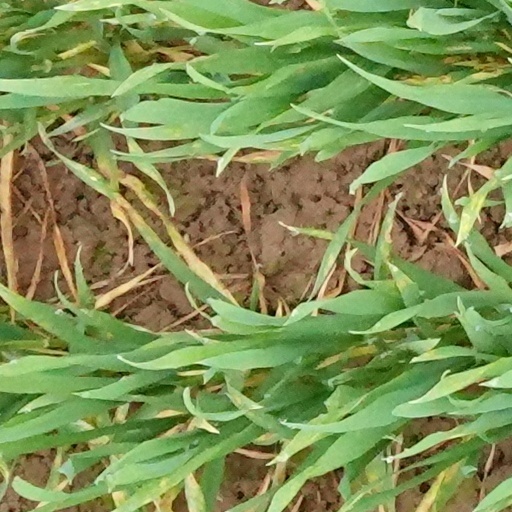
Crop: wheat